Bautzen Reservoir

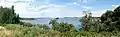
The Bautzen Reservoir (2006)

The Bautzen Reservoir, is a reservoir on the River Spree in Germany. It is situated just north of the city of Bautzen in the state of Saxony.